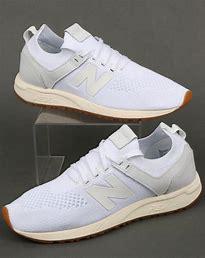
Brand: New
Model: Balance 247